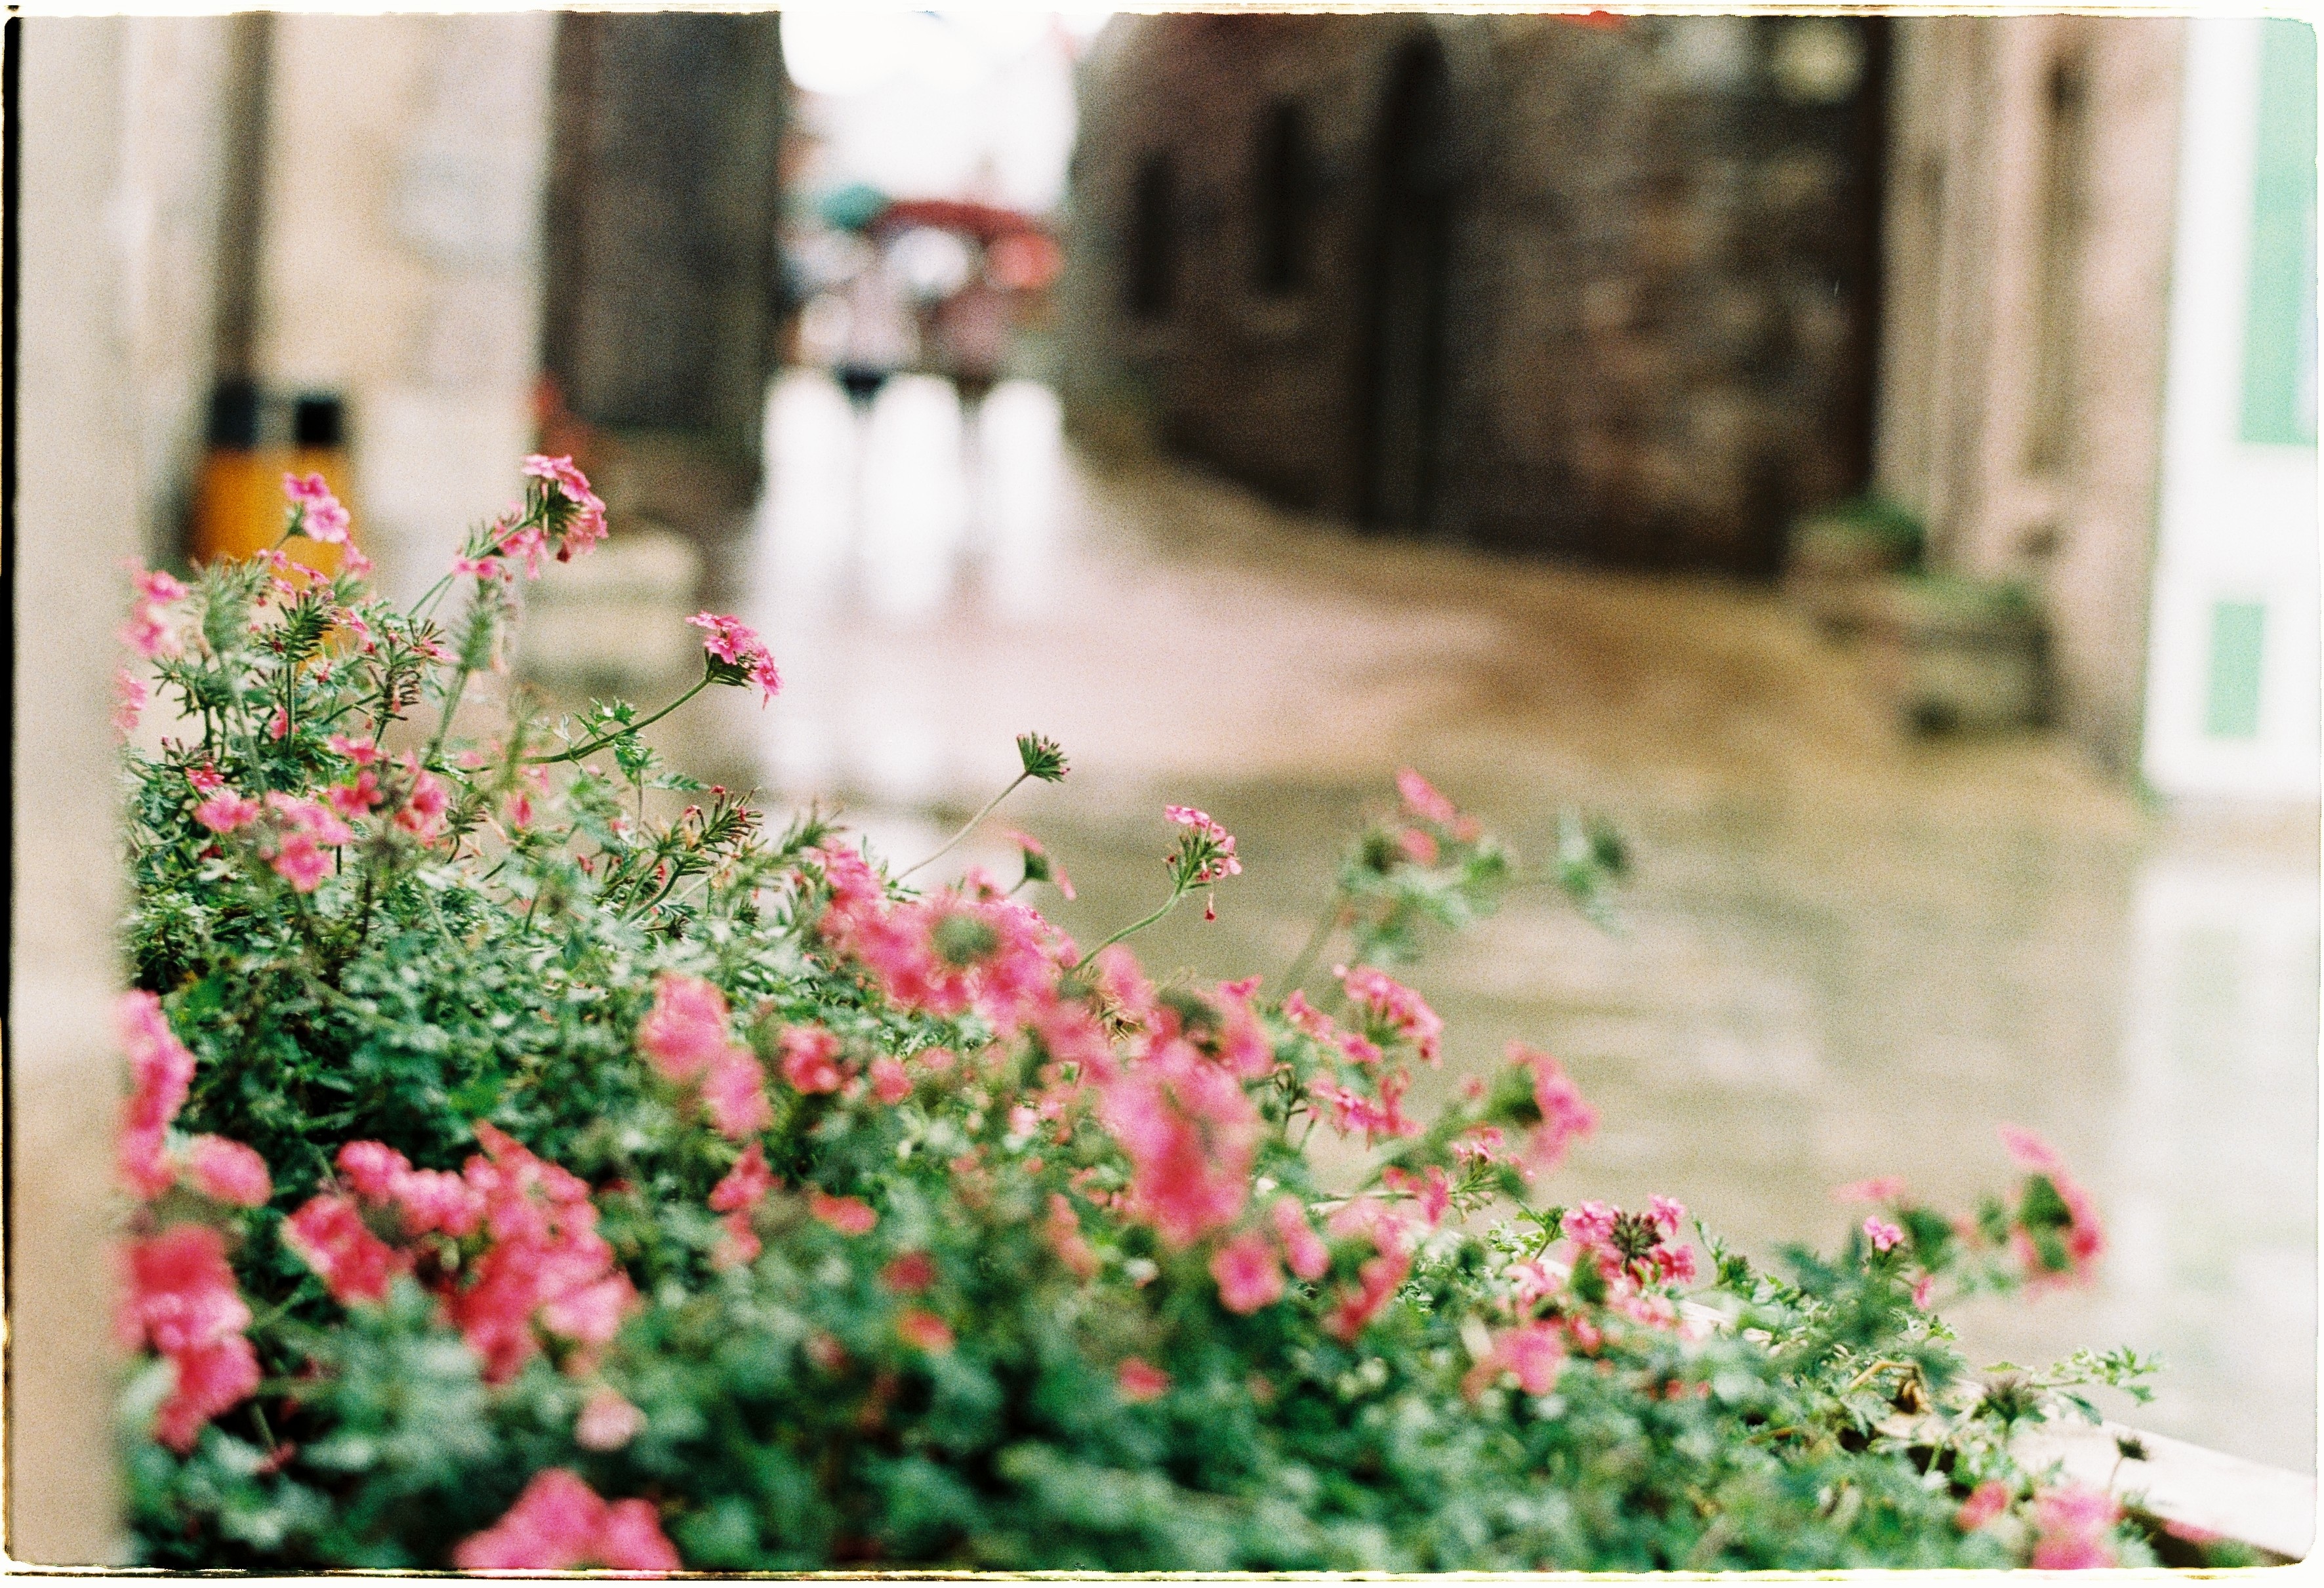
plant, lawn, flower, backyard, garden, flora, aisle, floristry